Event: Nepal Earthquake
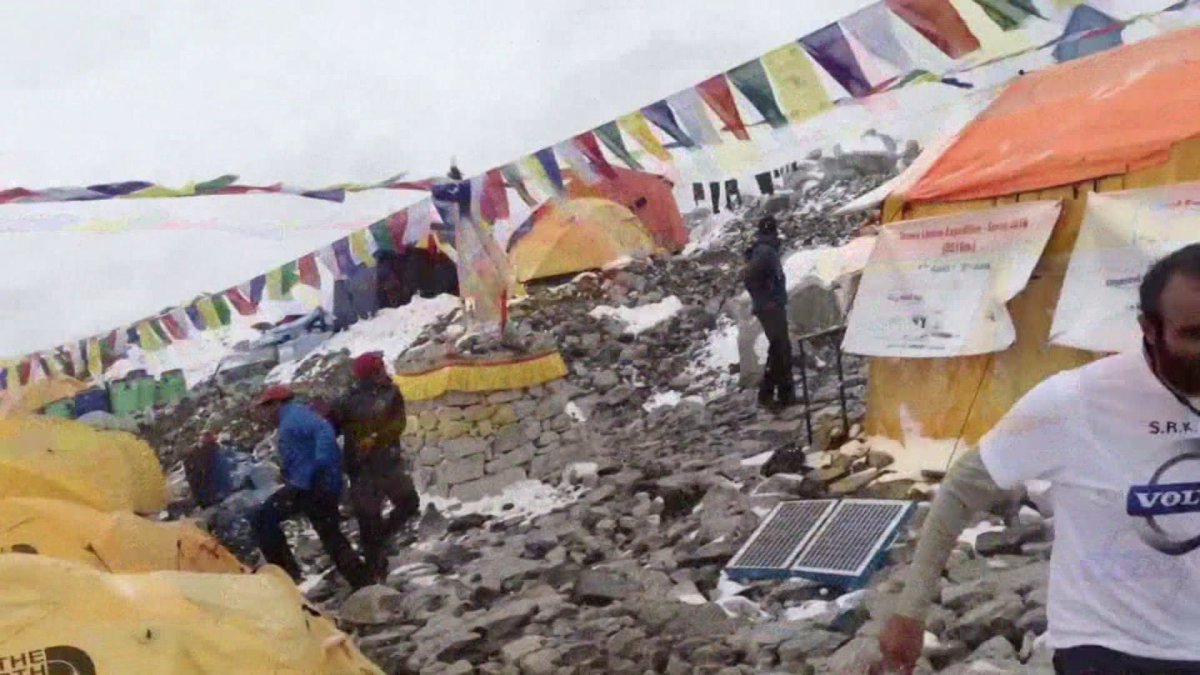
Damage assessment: no_damage